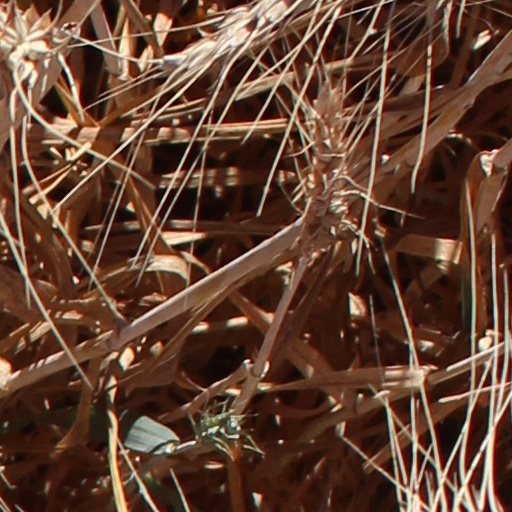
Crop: wheat